2023 Streamer Awards

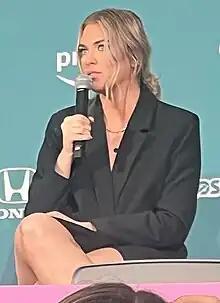
QTCinderella hosted the show

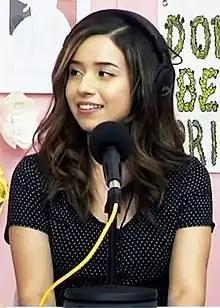
Pokimane co-hosted the show

The 2023 Streamer Awards was the third edition of The Streamer Awards honoring the best in live streaming in 2023. The ceremony was held at the Wiltern Theatre in Los Angeles, California on February 17, 2024. Hosted by showrunner QTCinderella and fellow streamer Pokimane.